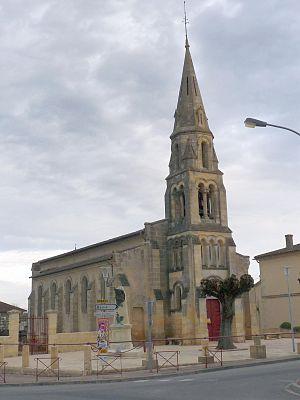
Eglise de Marsas, Gironde, France
Marsas est une commune du Sud-Ouest de la France, située dans le département de la Gironde, en région Nouvelle-Aquitaine.